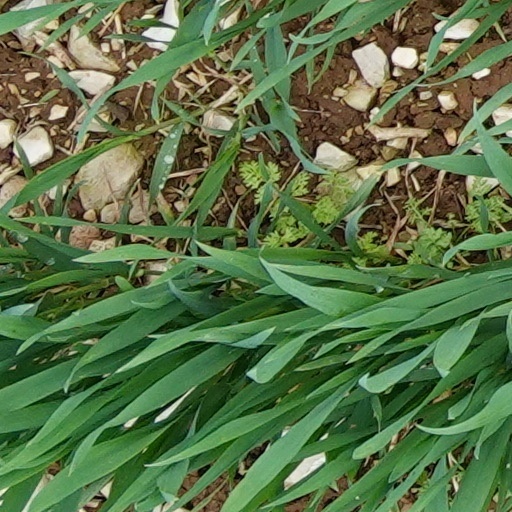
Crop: wheat